Maserati 3500 GT

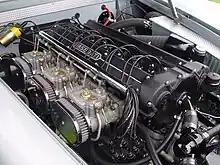
View of the engine of a 3500 GT

The 3500 GT was built on a tube platform chassis, constructed from tubes of square, round or elliptic section of Superleggera construction. Front suspension was by double wishbones coil springs, hydraulic dampers and an anti-roll bar; at the rear there was a Salisbury solid axle on semi-elliptic leaf springs, with hydraulic dampers an anti-roll bar and a longitudinal torque arm. Steering was of the recirculating ball type.